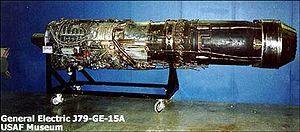
Arthur Eugene Arfons, surnommé Art Arfons, né le 3 février 1926 à Akron et mort le 3 décembre 2007 à Springfield Township, est un pilote automobile américain.
General Electric J79 est le nom générique d'une famille de turboréacteurs militaires construits par la compagnie américaine General Electric Aircraft Engines. Malgré des problèmes de fiabilité sur les premiers modèles, il a été finalement construit à plus de 17 000 exemplaires et est resté en production pendant une trentaine d'années.